Black project

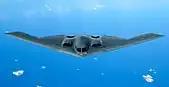
Northrop Grumman B-2 Spirit.

In the United States, the formal term for a black project is an "unacknowledged special access program" ("SAP"). Black projects receive their funding from the black budget.